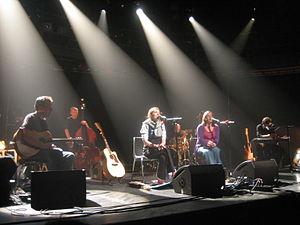
Claudine Muno est une écrivaine, professeure de musique, une musicienne, journaliste et chanteuse luxembourgeoise, née le 2 juillet 1979 à Luxembourg.